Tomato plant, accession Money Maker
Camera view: tilt-top (135 deg); turntable rotation: 60 degrees
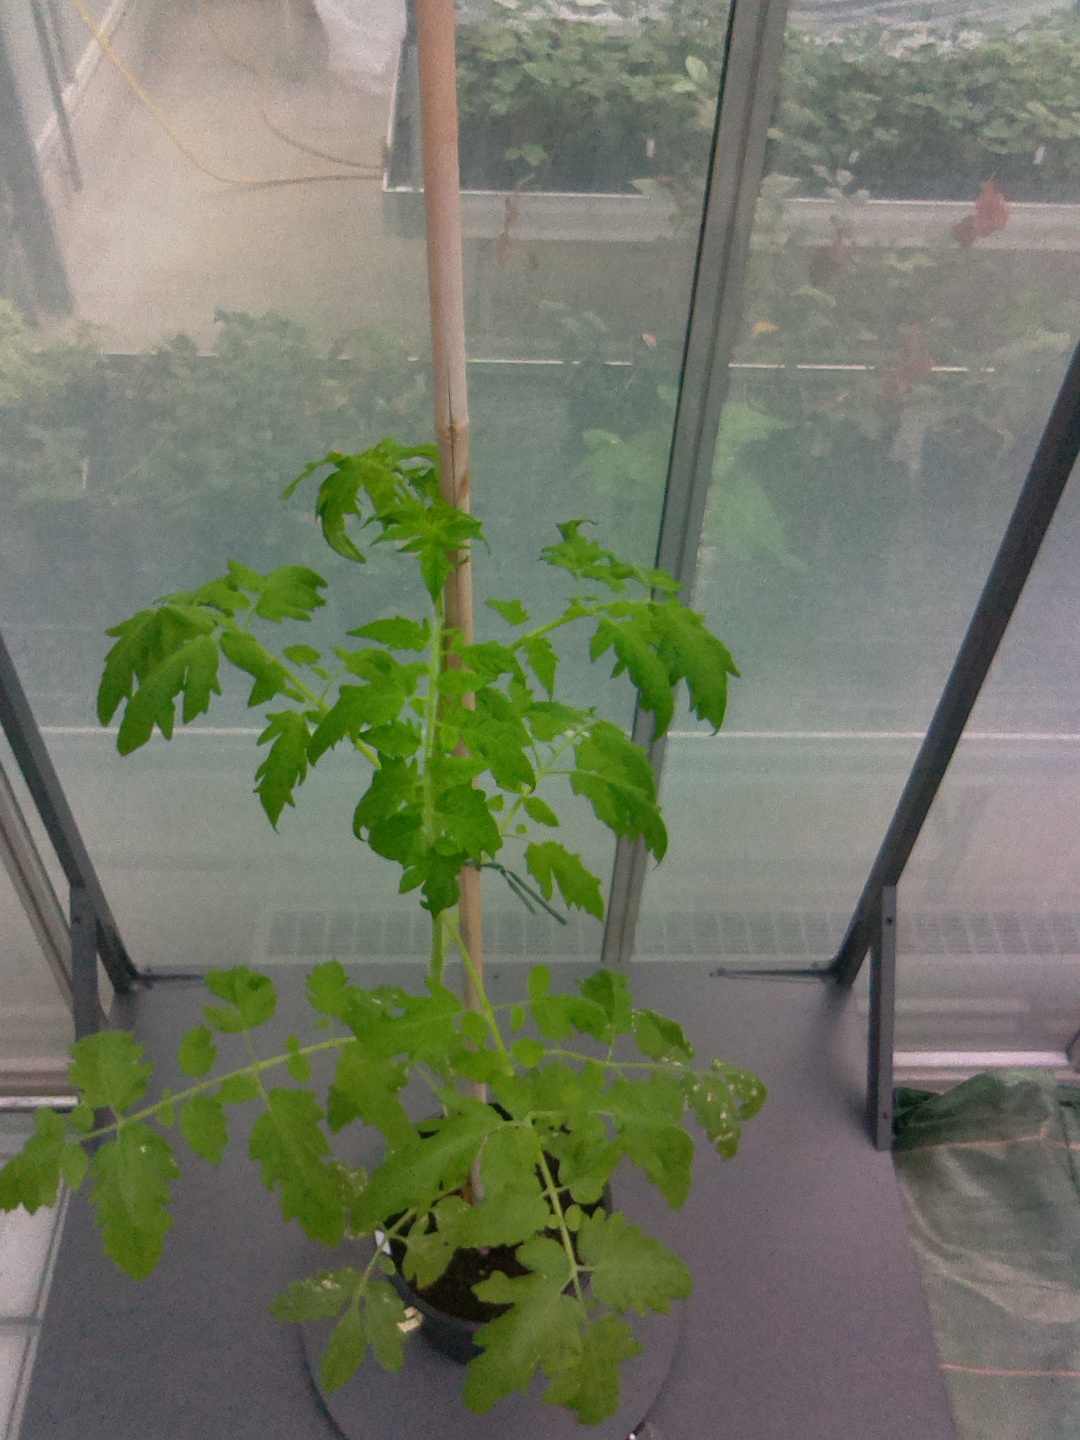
BBCH growth stage 15: 10 of true leaves visible